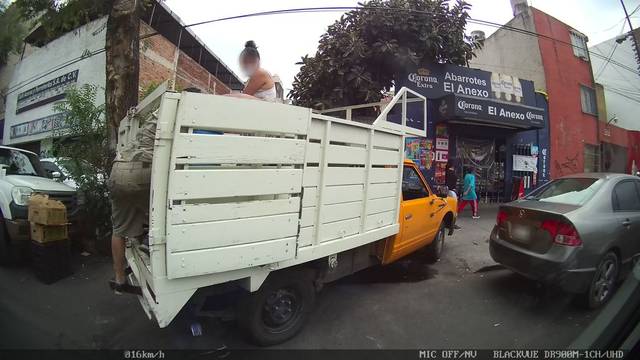
Region: Mexico
Coordinates: 19.413, -99.146